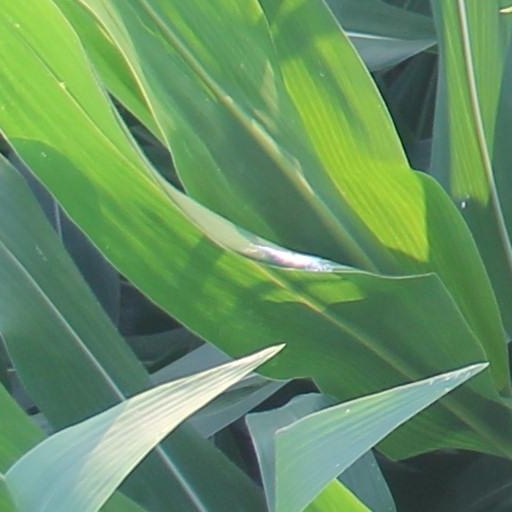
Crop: maize; corn